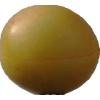
Label: cherry_wax